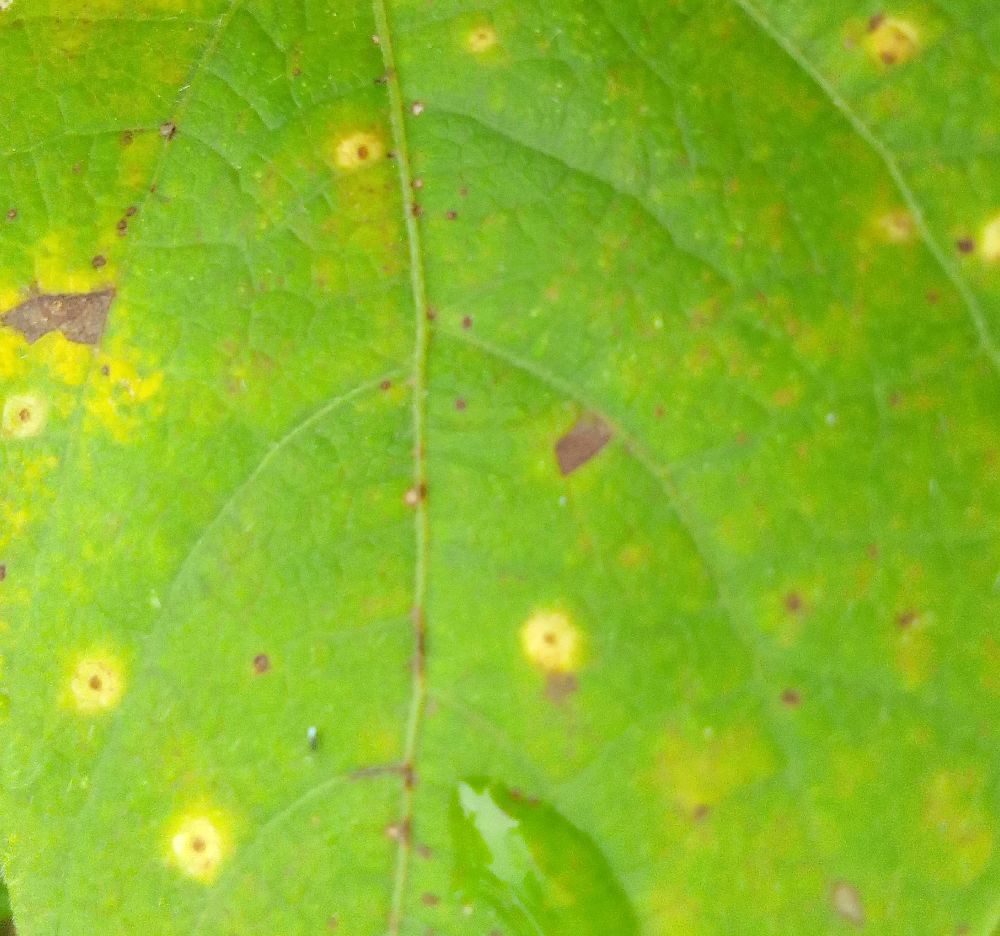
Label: rust